Estero River

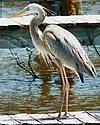
Great blue heron

The tricolored heron ("Egretta tricolor") is similar in diet and habitat to the great egret and can be spotted at the Estero River and estuary in the early morning. This heron nests closer to the ground and can coexist with the great blue heron. Its diet consists of insects and small amphibians.